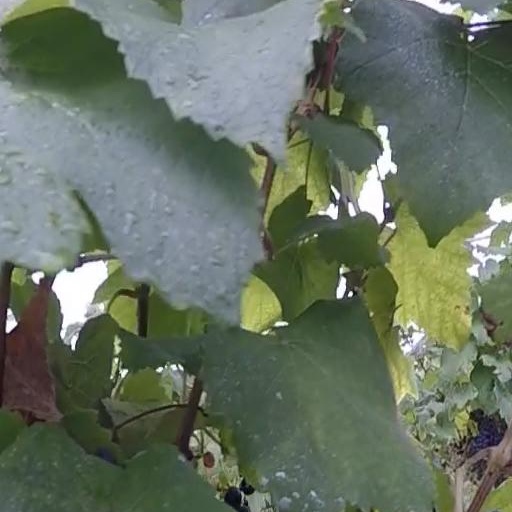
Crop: grape